Richard Wickes

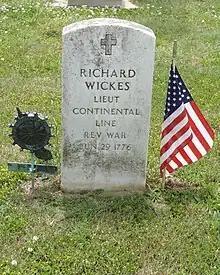

Richard Wickes ( 1745 - June 29, 1776) was an officer in the Continental Navy during the American Revolutionary War. He served as the third lieutenant on the , captained by his brother Lambert Wickes. During the Battle of Turtle Gut Inlet, he was the first American casualty of the war in New Jersey.